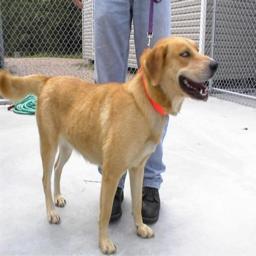
Animal: dogs